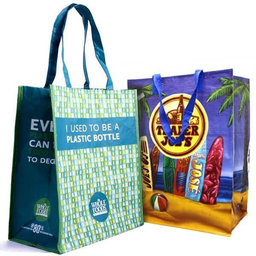
Label: plastic